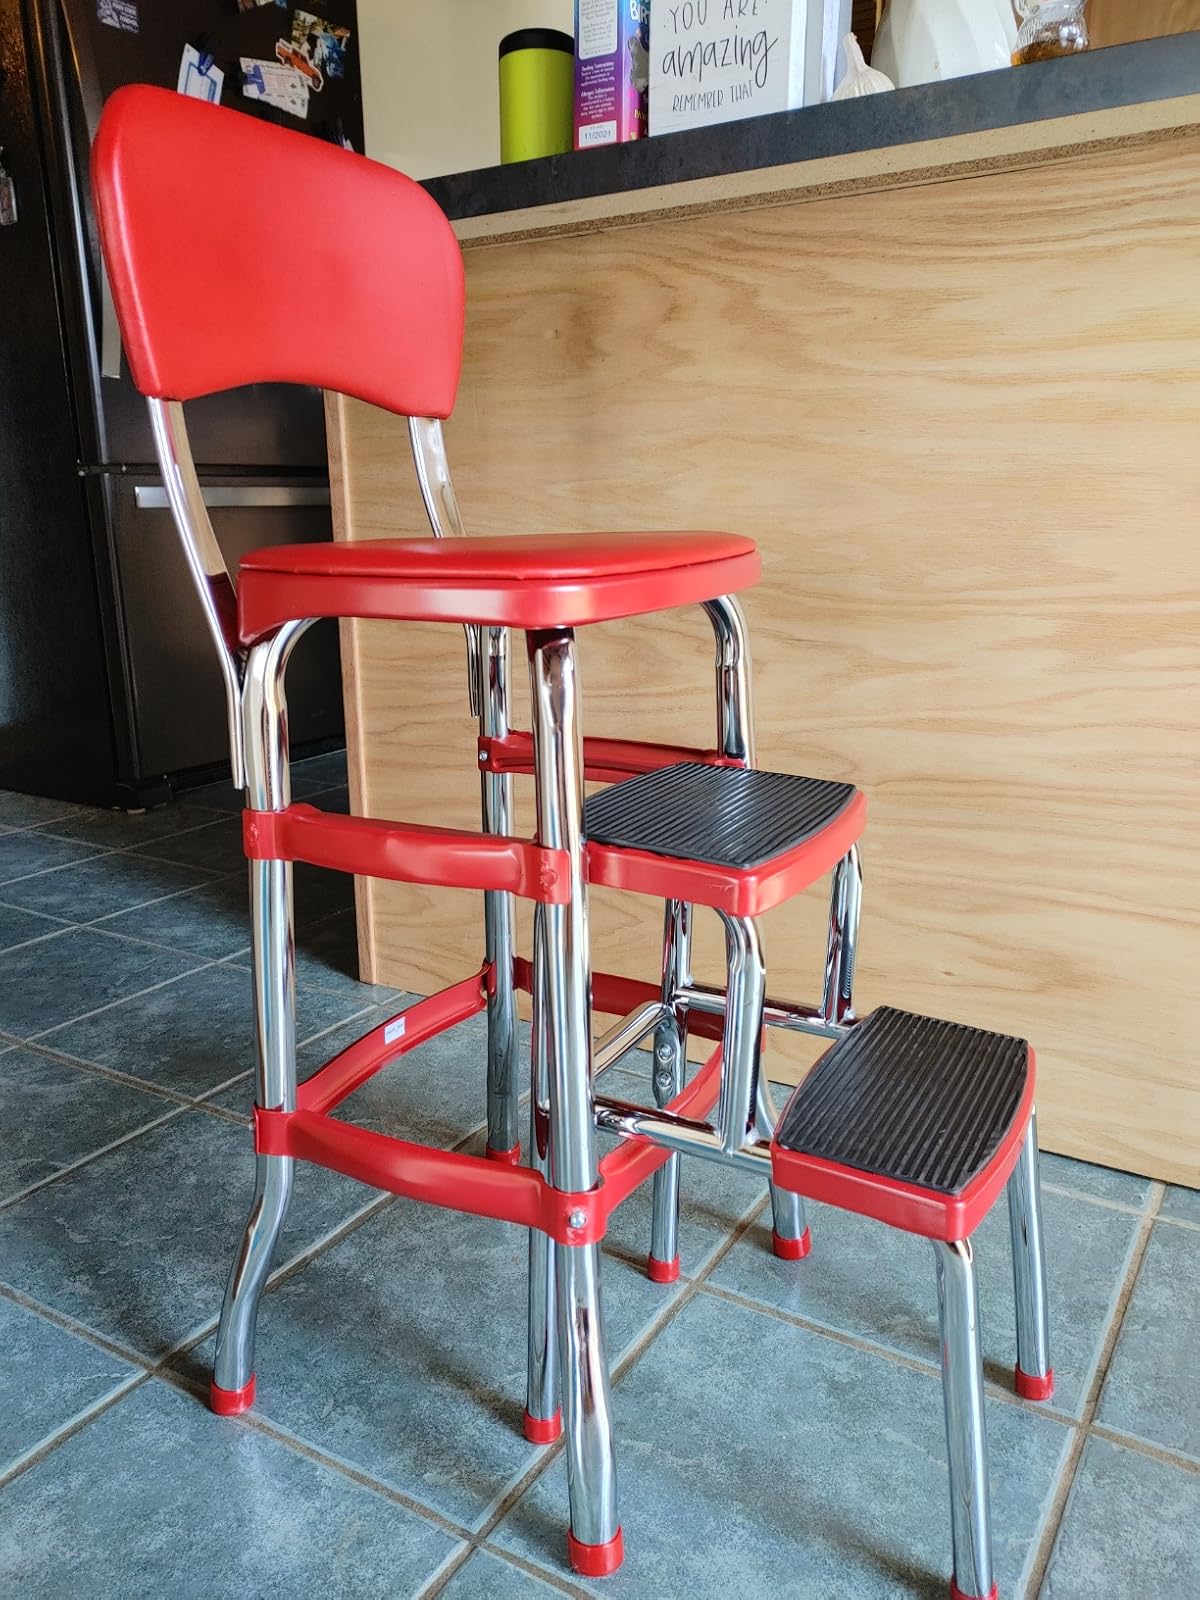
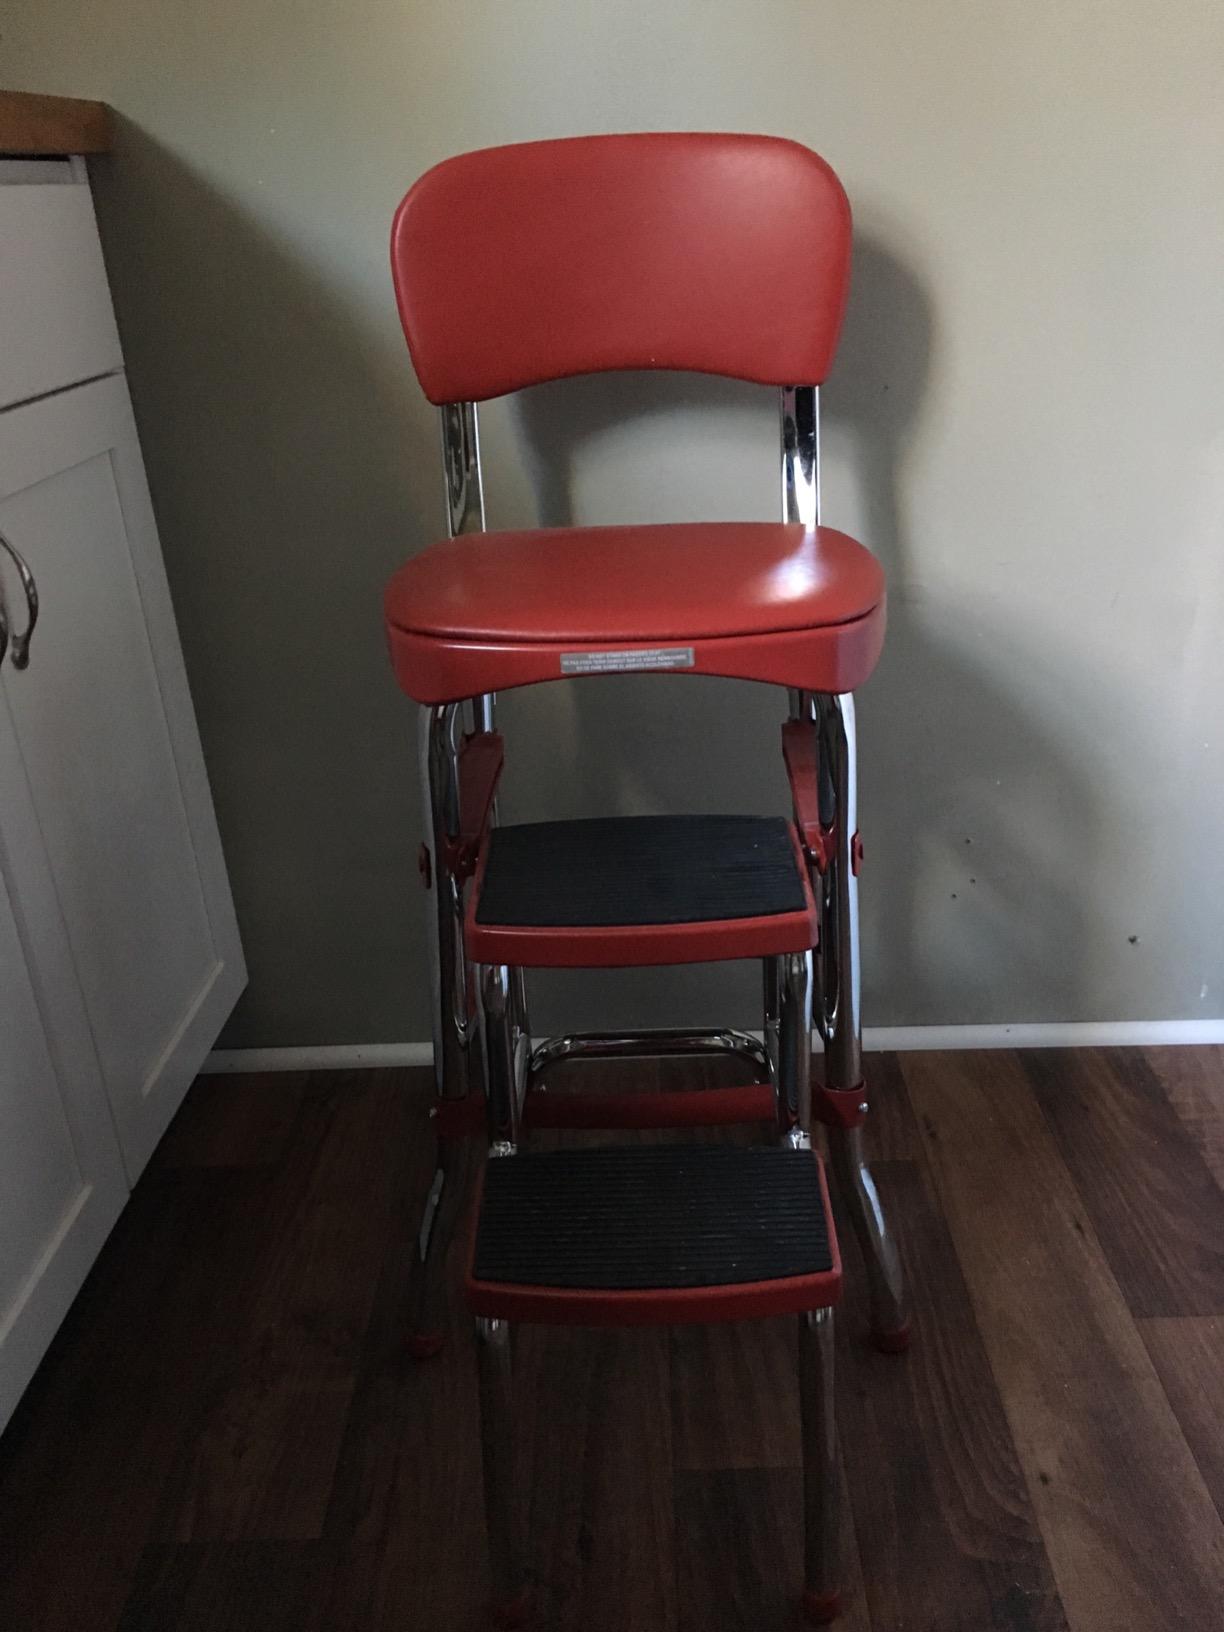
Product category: items_chair
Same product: yes